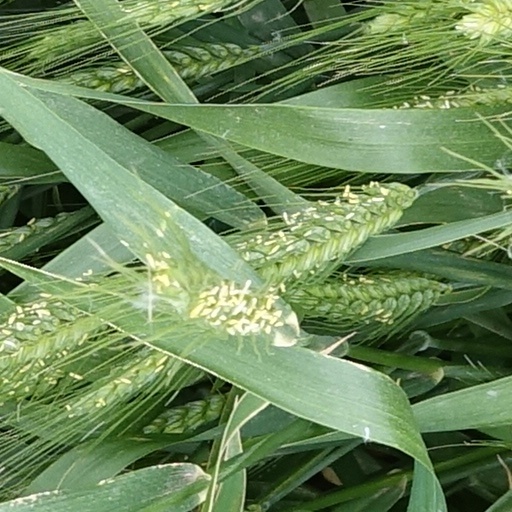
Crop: wheat